Dongguantou station

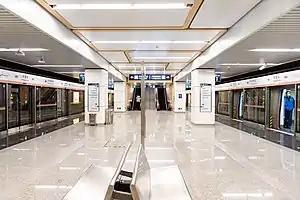
Platform

Dongguantou station is a station on Line 14 of the Beijing Subway. The station opened on December 31, 2021.